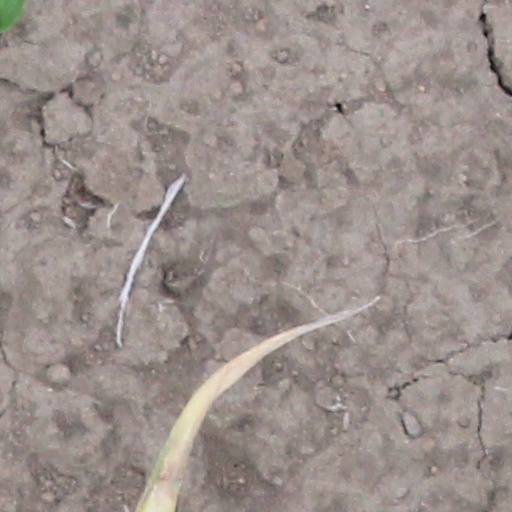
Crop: wheat